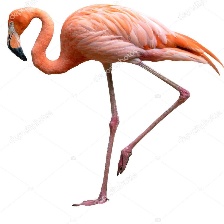
Species: AMERICAN FLAMINGO
Scientific name: PHOENICOPTERUS RUBER